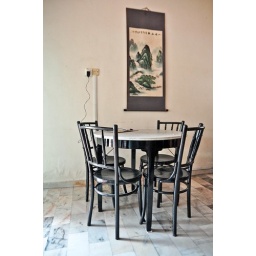
A chinese drawing at the backdrop matching with the traditional classis tea table &amp;amp; chair in a 80s interior.